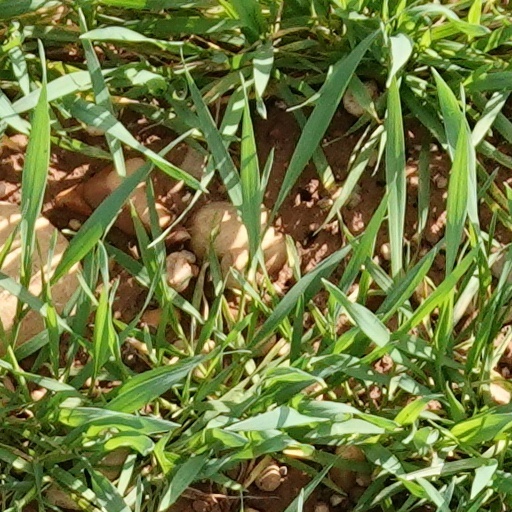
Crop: wheat